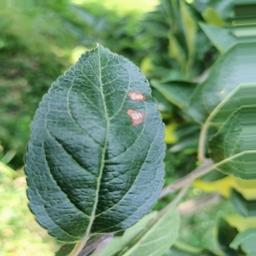
Label: Alternaria